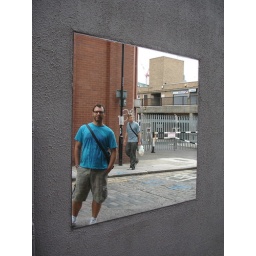
mirrored windows on a big, grey, boxy building near brick lane